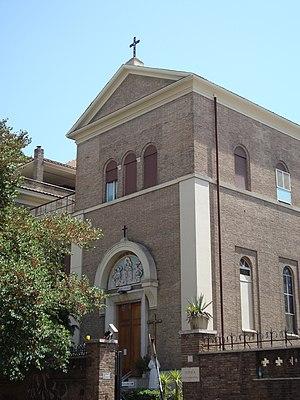
Cette église est siège provisoire de la paroisse nommée de Sainte Catherine (prochainement sera consacrée la nouvelle église), mais elle-même n'est pas dédiée à la sainte de Sienne.
L'église Santa Caterina da Siena est une église romaine située dans le quartier Appio-Latino sur la via Latina. Elle est dédiée à Catherine de Sienne.